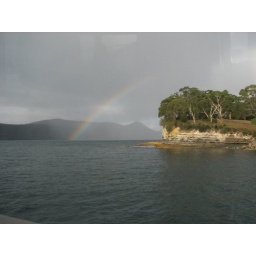
Rainbows popped up everywhere - fantastic scenery. Taken through a window in a tour boat